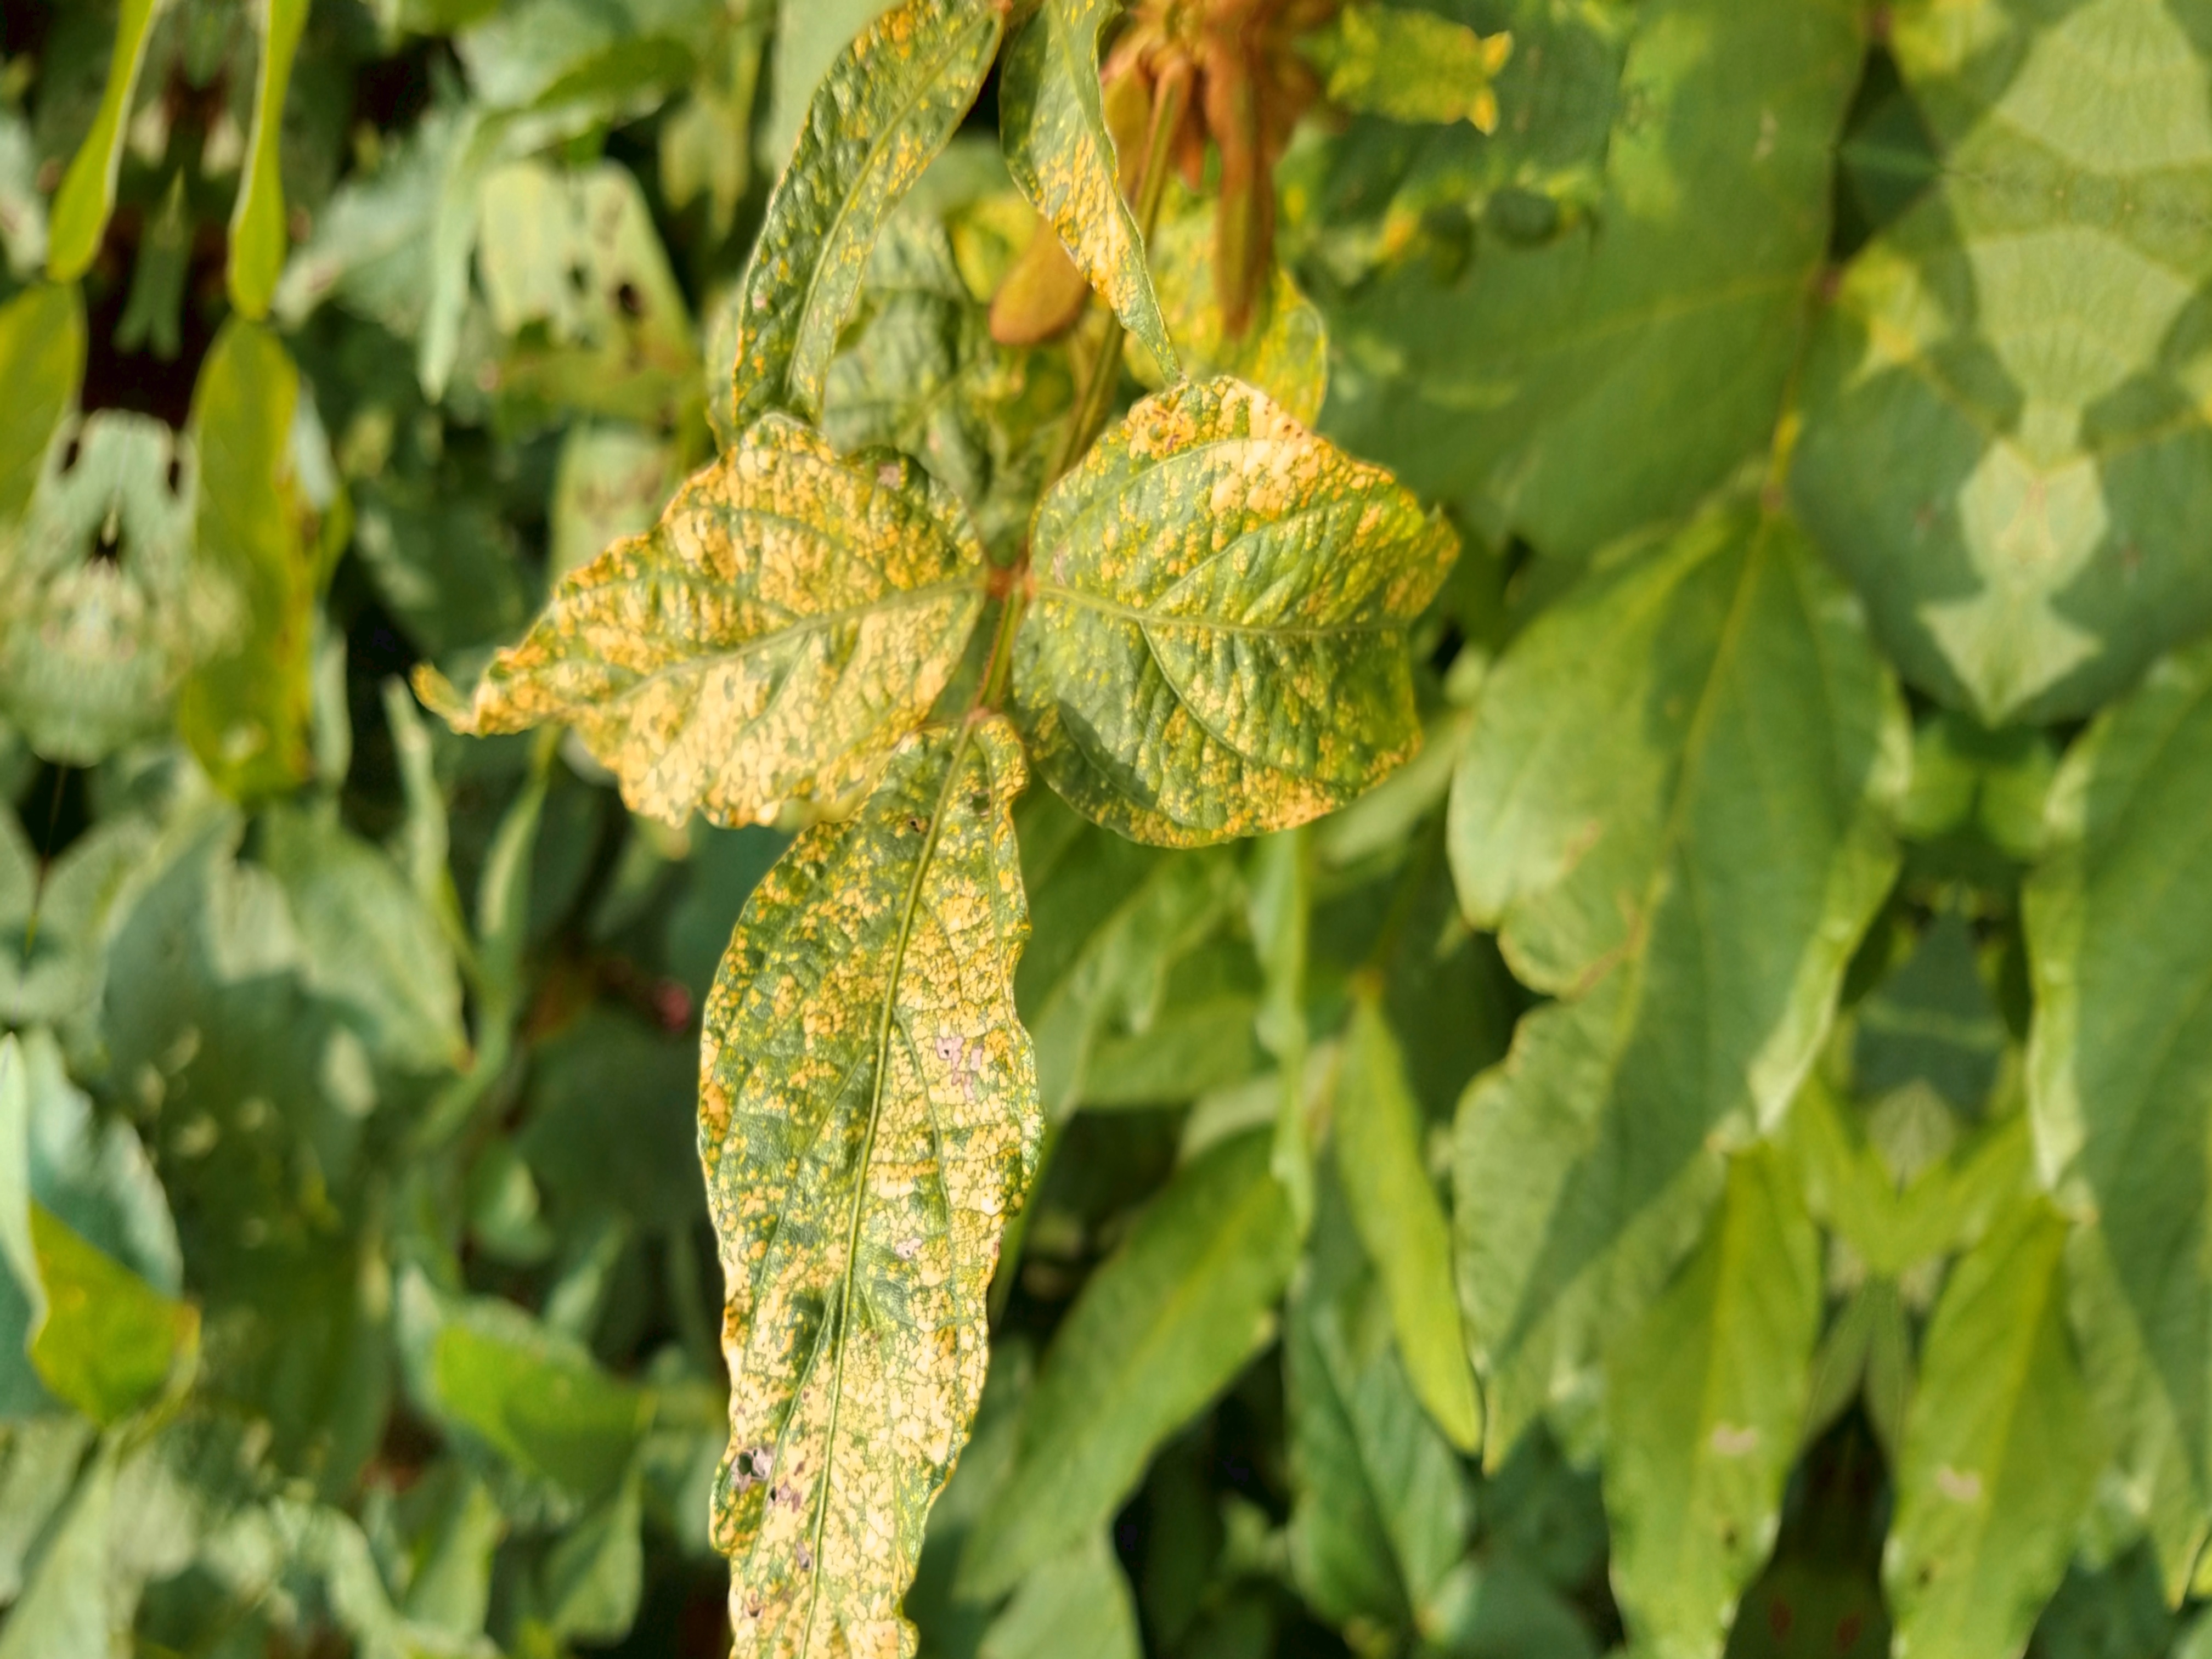
Label: Disease